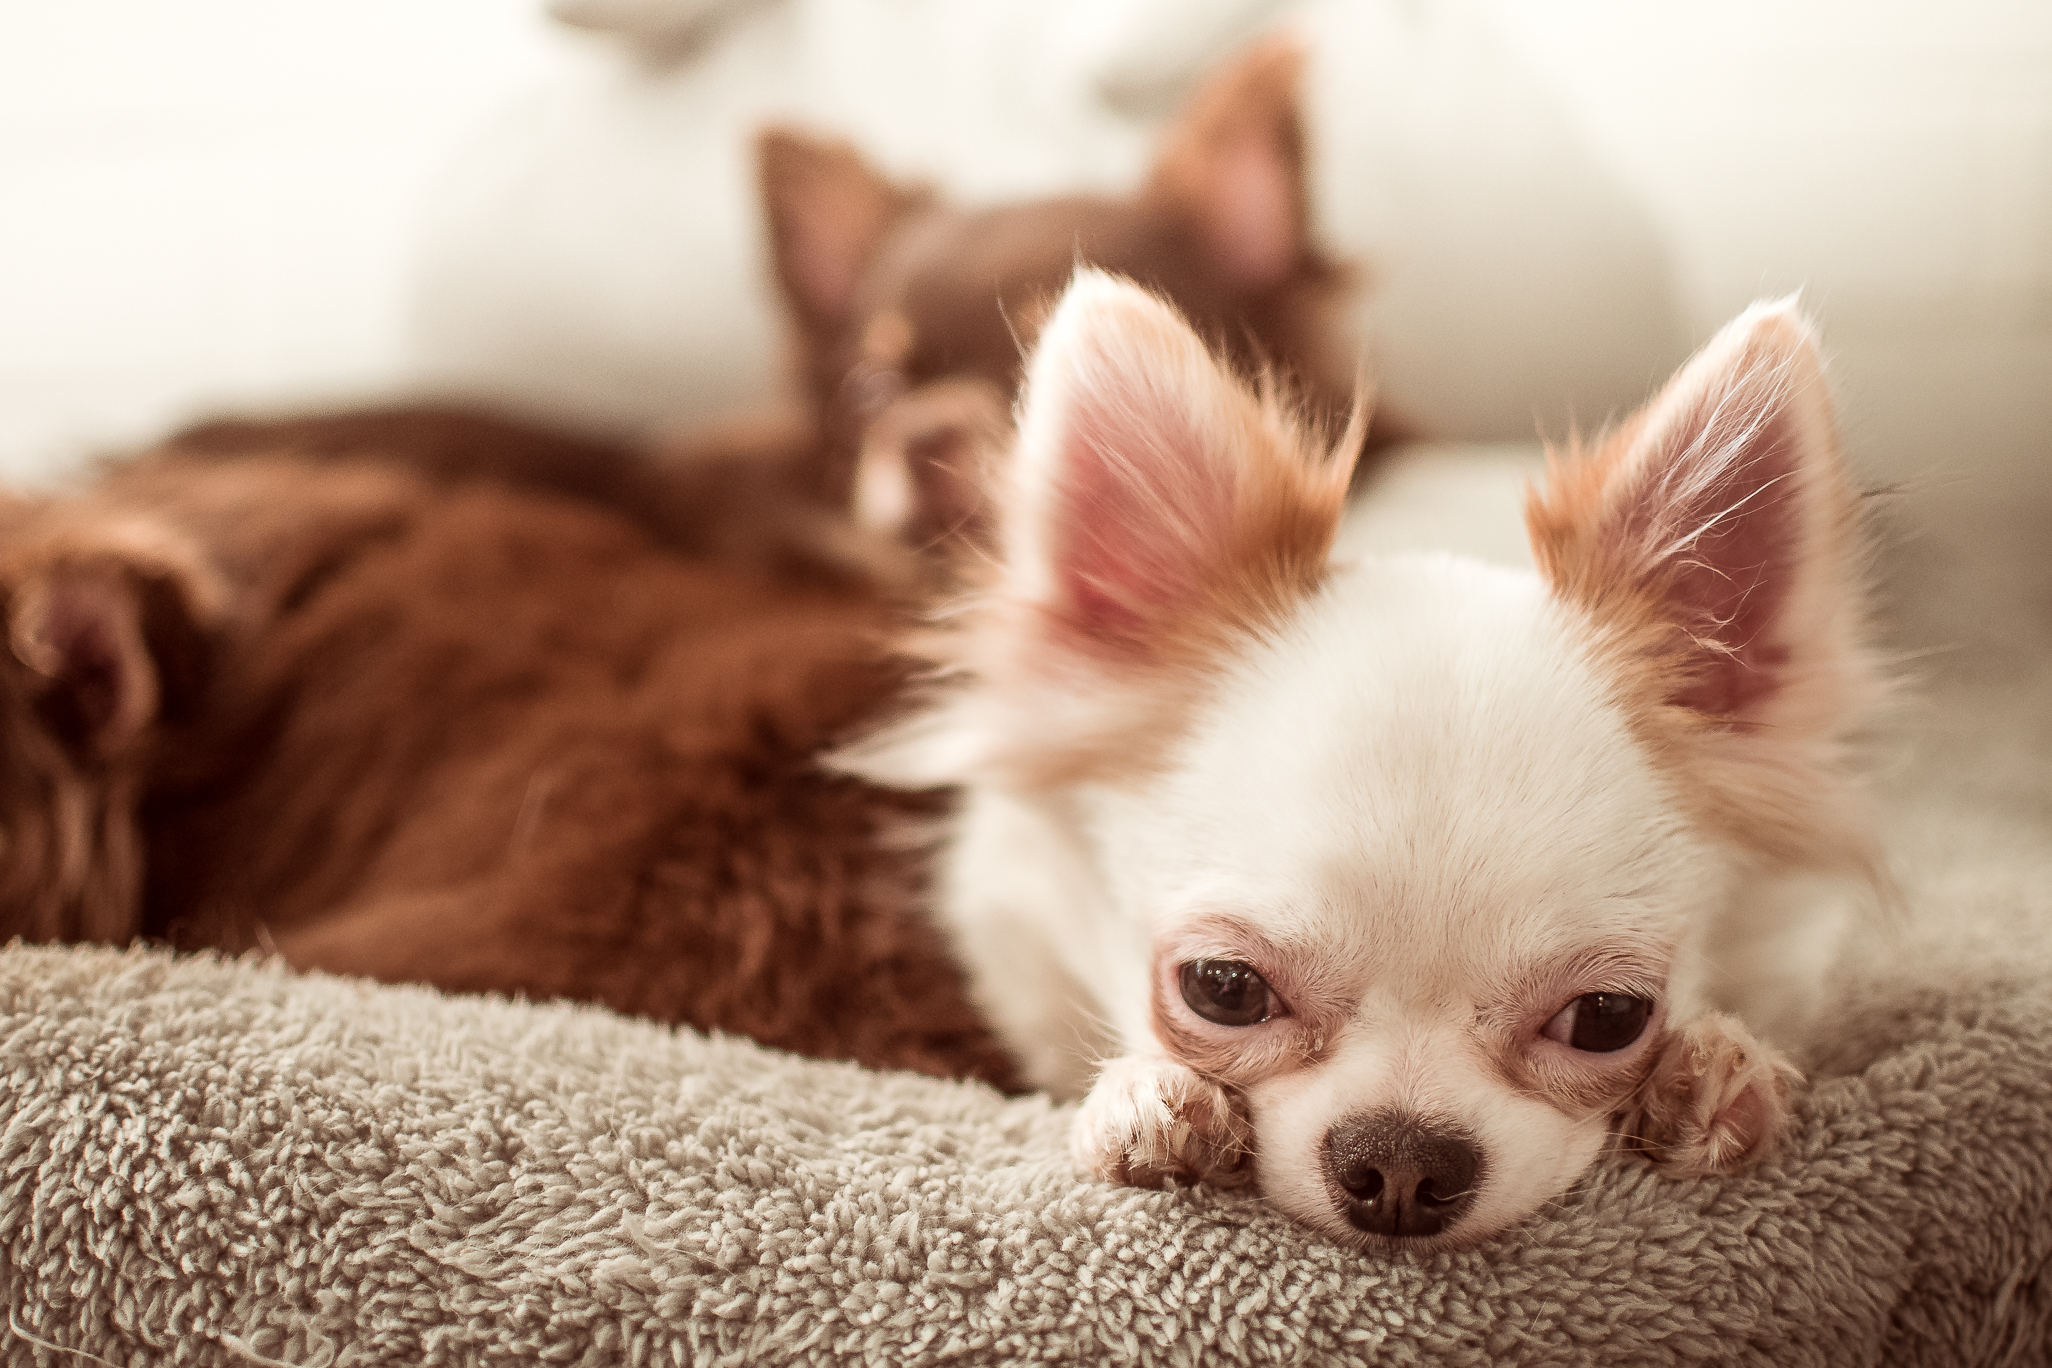
dog, puppy, mammal, vertebrate, canidae, dog breed, chihuahua, skin, snout, carnivore, companion dog, whiskers, ear, toy dog, fawn, puppy love, fur, paw